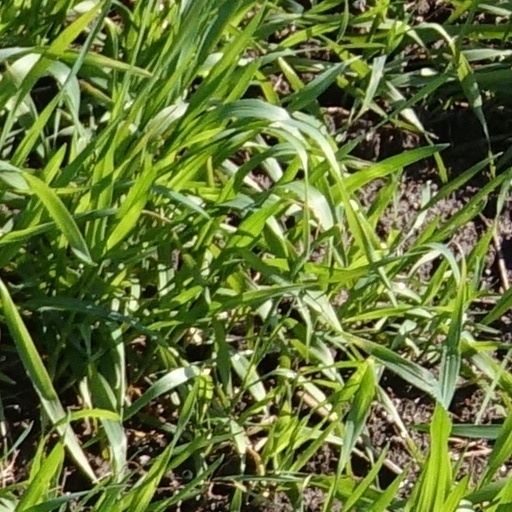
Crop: wheat